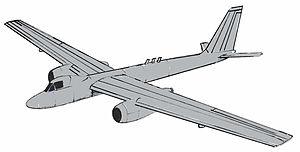
Le Bell X-16 est un projet d'avion de reconnaissance haute altitude mené par les États-Unis dans les années 1950. Une maquette de X-16 à l'échelle 1 est construite mais la fabrication du prototype est arrêtée lorsque le projet est abandonné en faveur du RB-57, version de reconnaissance américaine du bombardier britannique Canberra.
Les avions-X, ou X-planes en anglais, sont une série d'aéronefs expérimentaux, développés par les États-Unis en vue d'étudier et de développer des technologies novatrices ou de nouveaux concepts aérodynamiques. Certains de ces appareils, comme les Bell X-1 et North American X-15 ont été très médiatisés, le plus souvent pour faire valoir l'avance technologique américaine, d'autres comme le X-16 ont été entourés du plus grand secret. Le premier avion-X, le Bell X-1 fut piloté par Chuck Yeager le 19 janvier 1946.